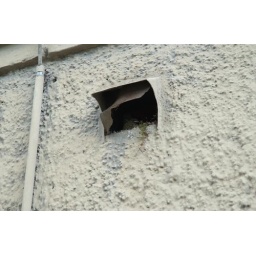
you can see this small bird in hes home if you know where is the pizzeria PANDA